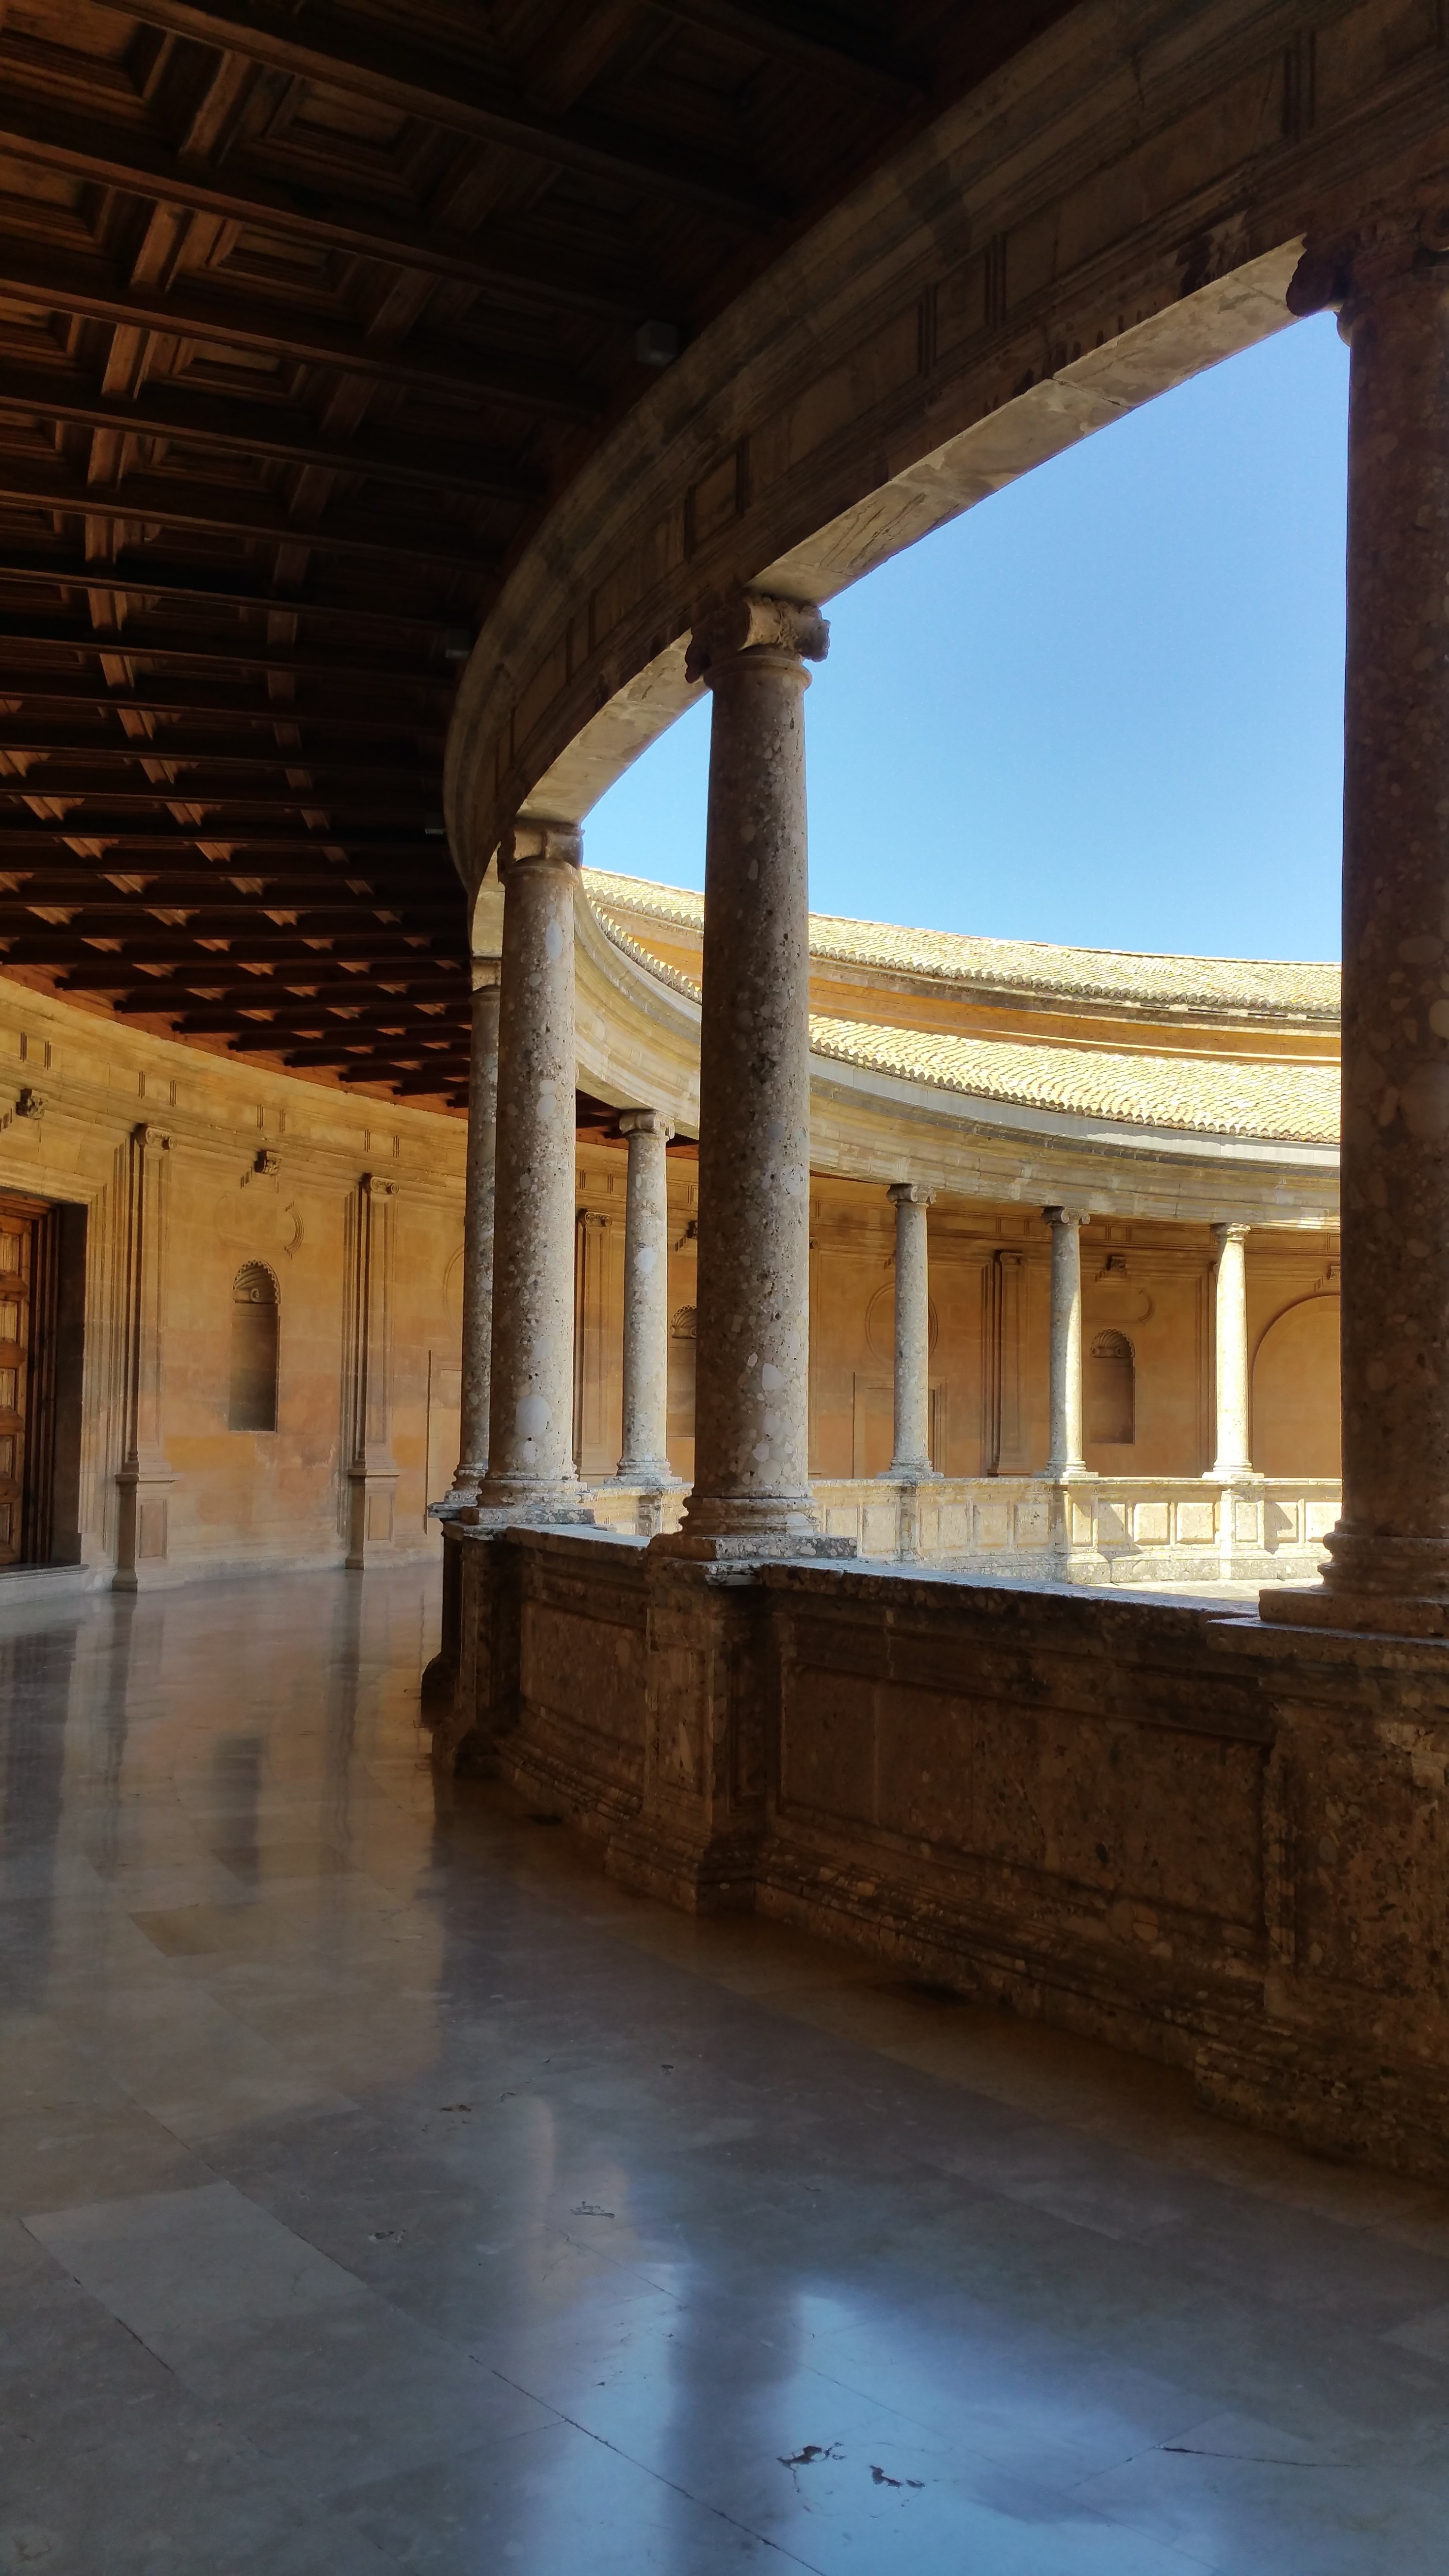
architecture, structure, wood, building, palace, panorama, arch, column, castle, landmark, place of worship, fortress, temple, ruins, arches, royal, tourist attraction, granada, alhambra, calat alhamra, ancient history